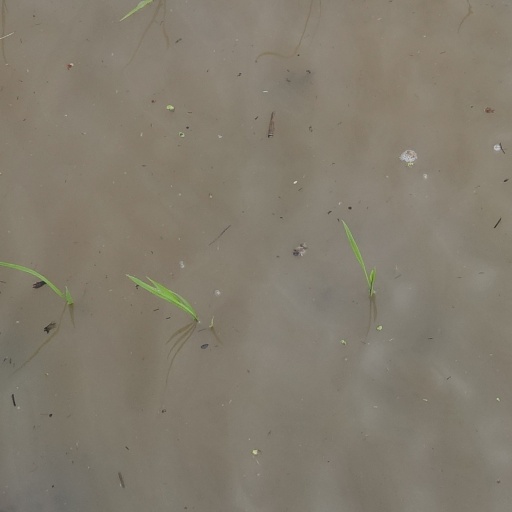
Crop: rice